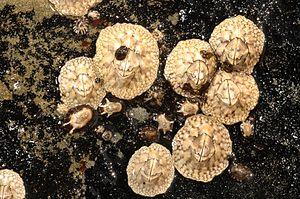
Balanomorpha est un sous-ordre d'arthropodes cirripèdes du sous-embranchement des crustacés.